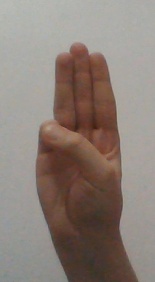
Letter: thaa